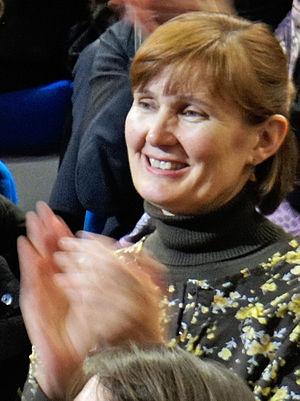
Marie-Hélène Aubert femmes politique françaises.
Marie-Hélène Aubert est une femme politique française née le 16 novembre 1955 à Nantes, écologiste, membre des Verts de 1990 jusqu'en 2008, d'Europe Écologie Les Verts puis du Parti socialiste en 2011.